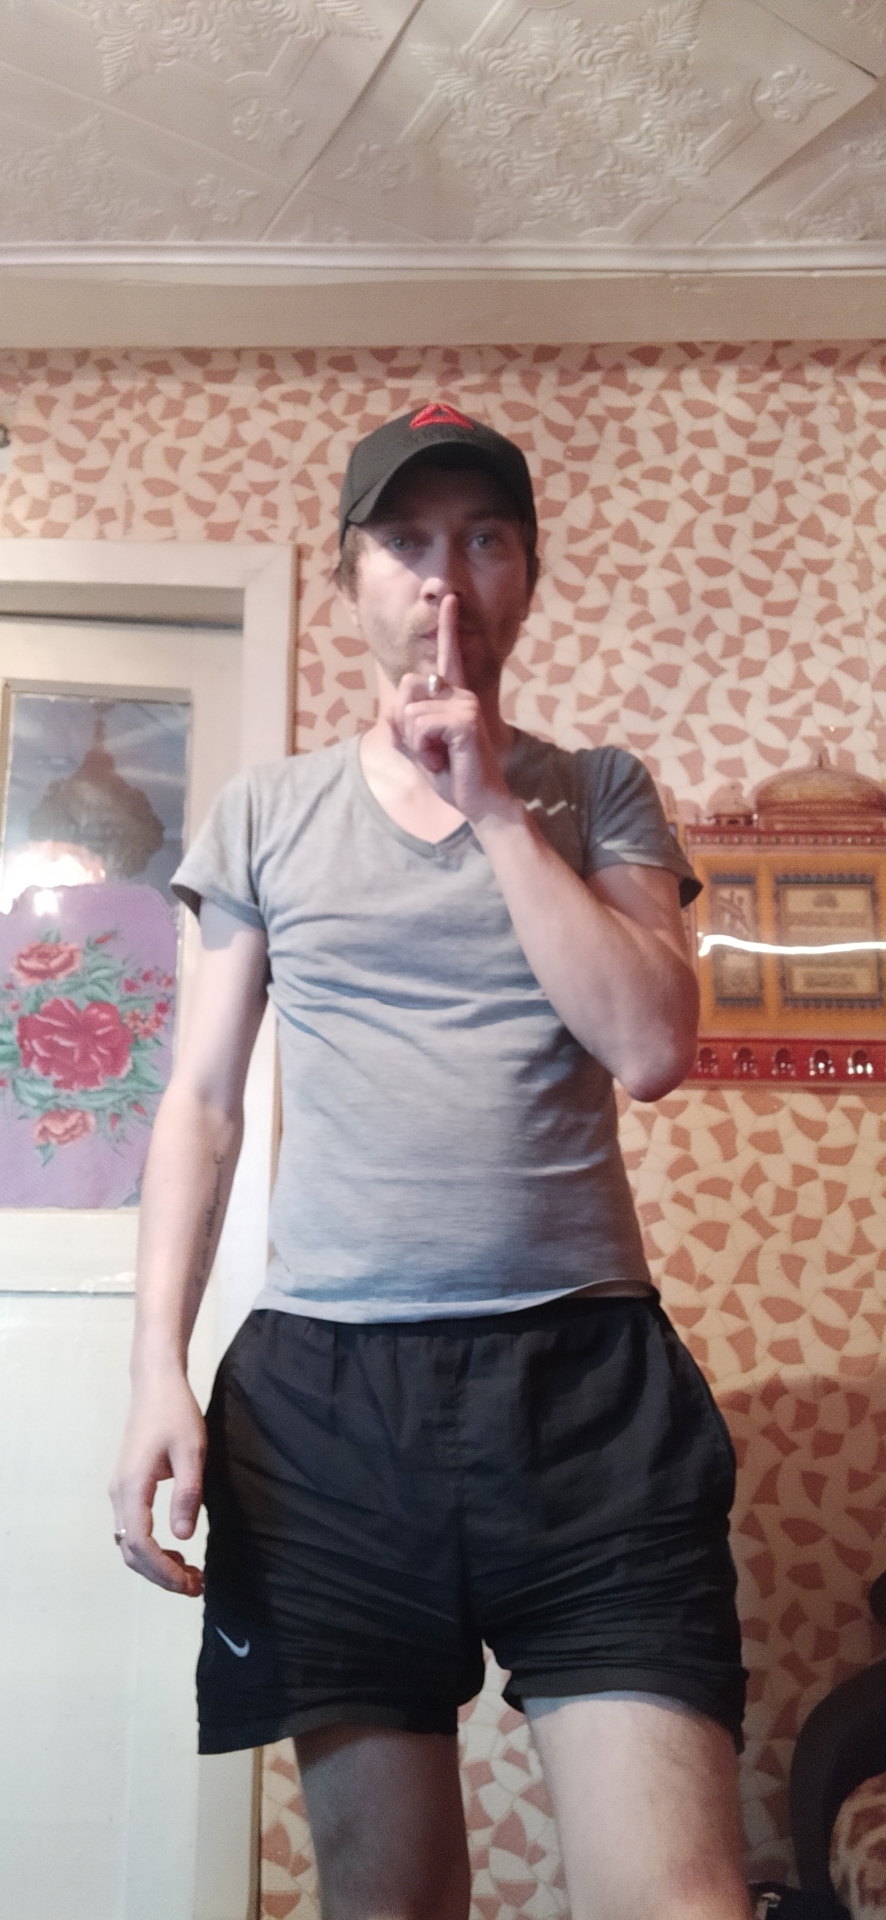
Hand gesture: mute